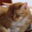
Label: cat